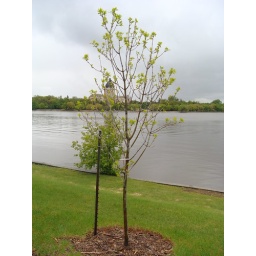
Elaine's tree with the Legislative building in the background